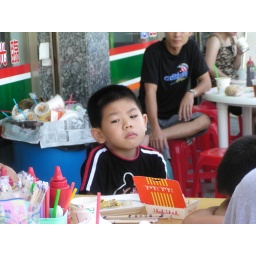
Boy sitting at a table near us at breakfast. You get used to being stared at because of Tinkerbell.